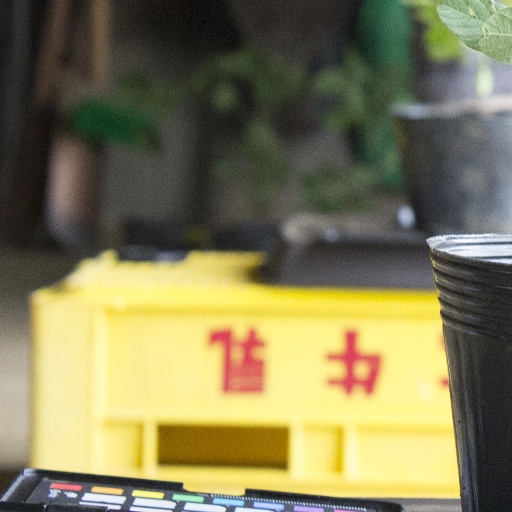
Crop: soybean